The Neanderthal Man

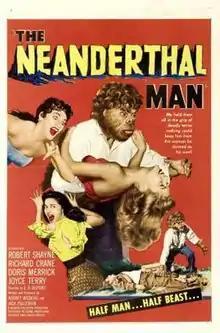

The Neanderthal Man is a 78-minute, 1953 American black-and-white science fiction film produced independently by Aubrey Wisberg and Jack Pollexfen, as Global Productions Inc., from their own original screenplay.